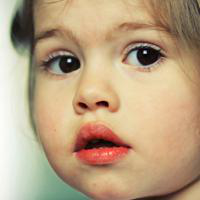
Age group: age 01-10